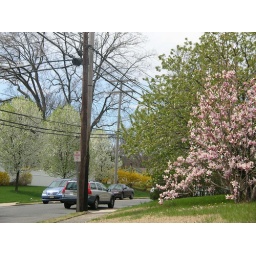
Notice the four colors white, green, pink and yellow. Also a tree in need of more sun and water.